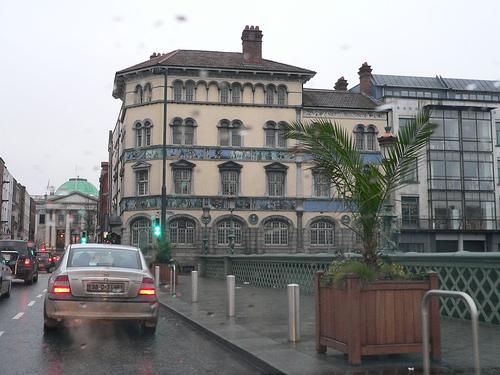
Weather: rain or strom